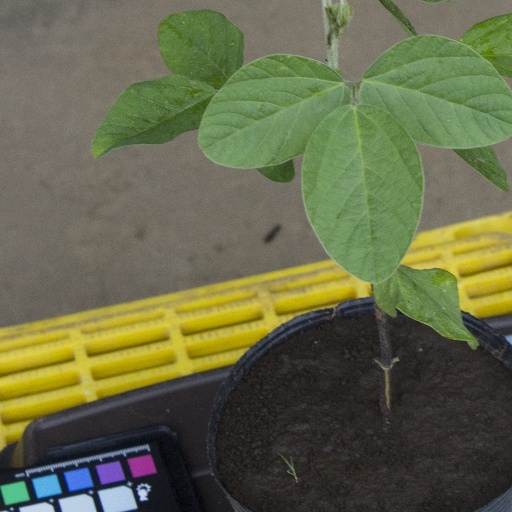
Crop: soybean